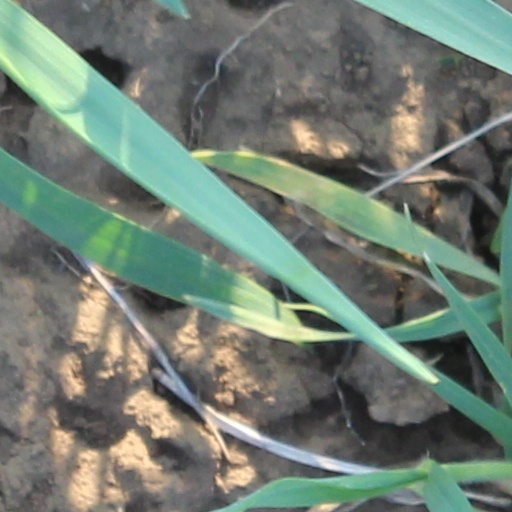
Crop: wheat